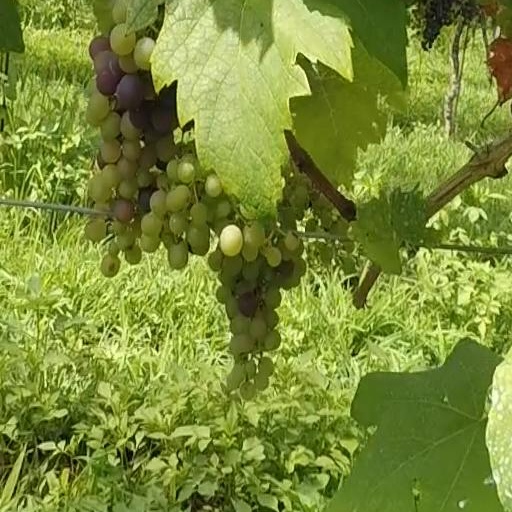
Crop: grape